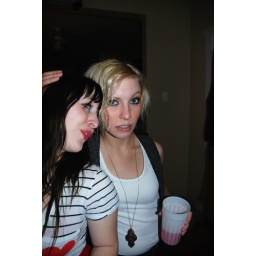
all the girls standing in the line for the bathroom 089